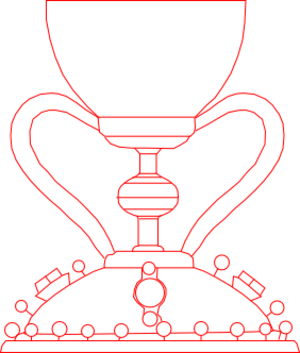
Le Saint Calice désigne la coupe utilisée par Jésus-Christ et ses douze disciples au cours de la Cène, repas qu'ils prirent pour commémorer ensemble la Pâque juive, à la veille du jour où Jésus allait être livré aux Romains, qui le crucifièrent.